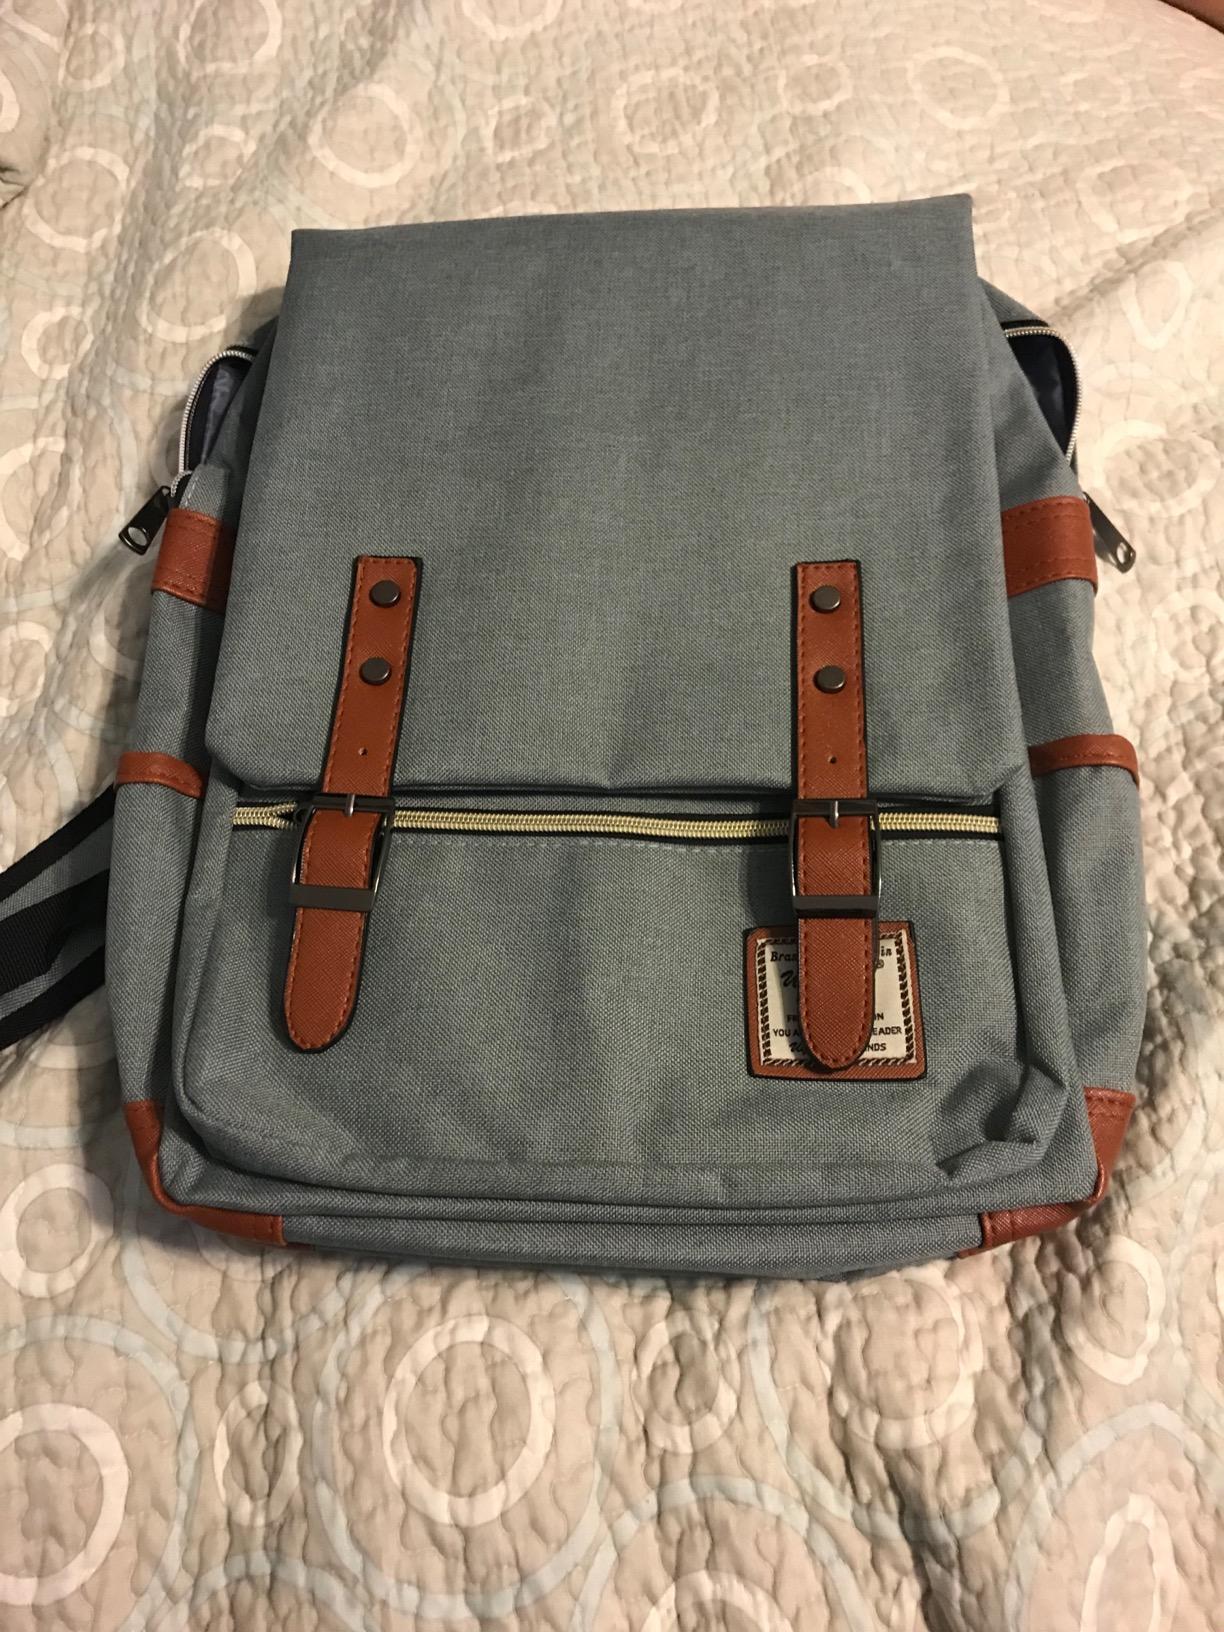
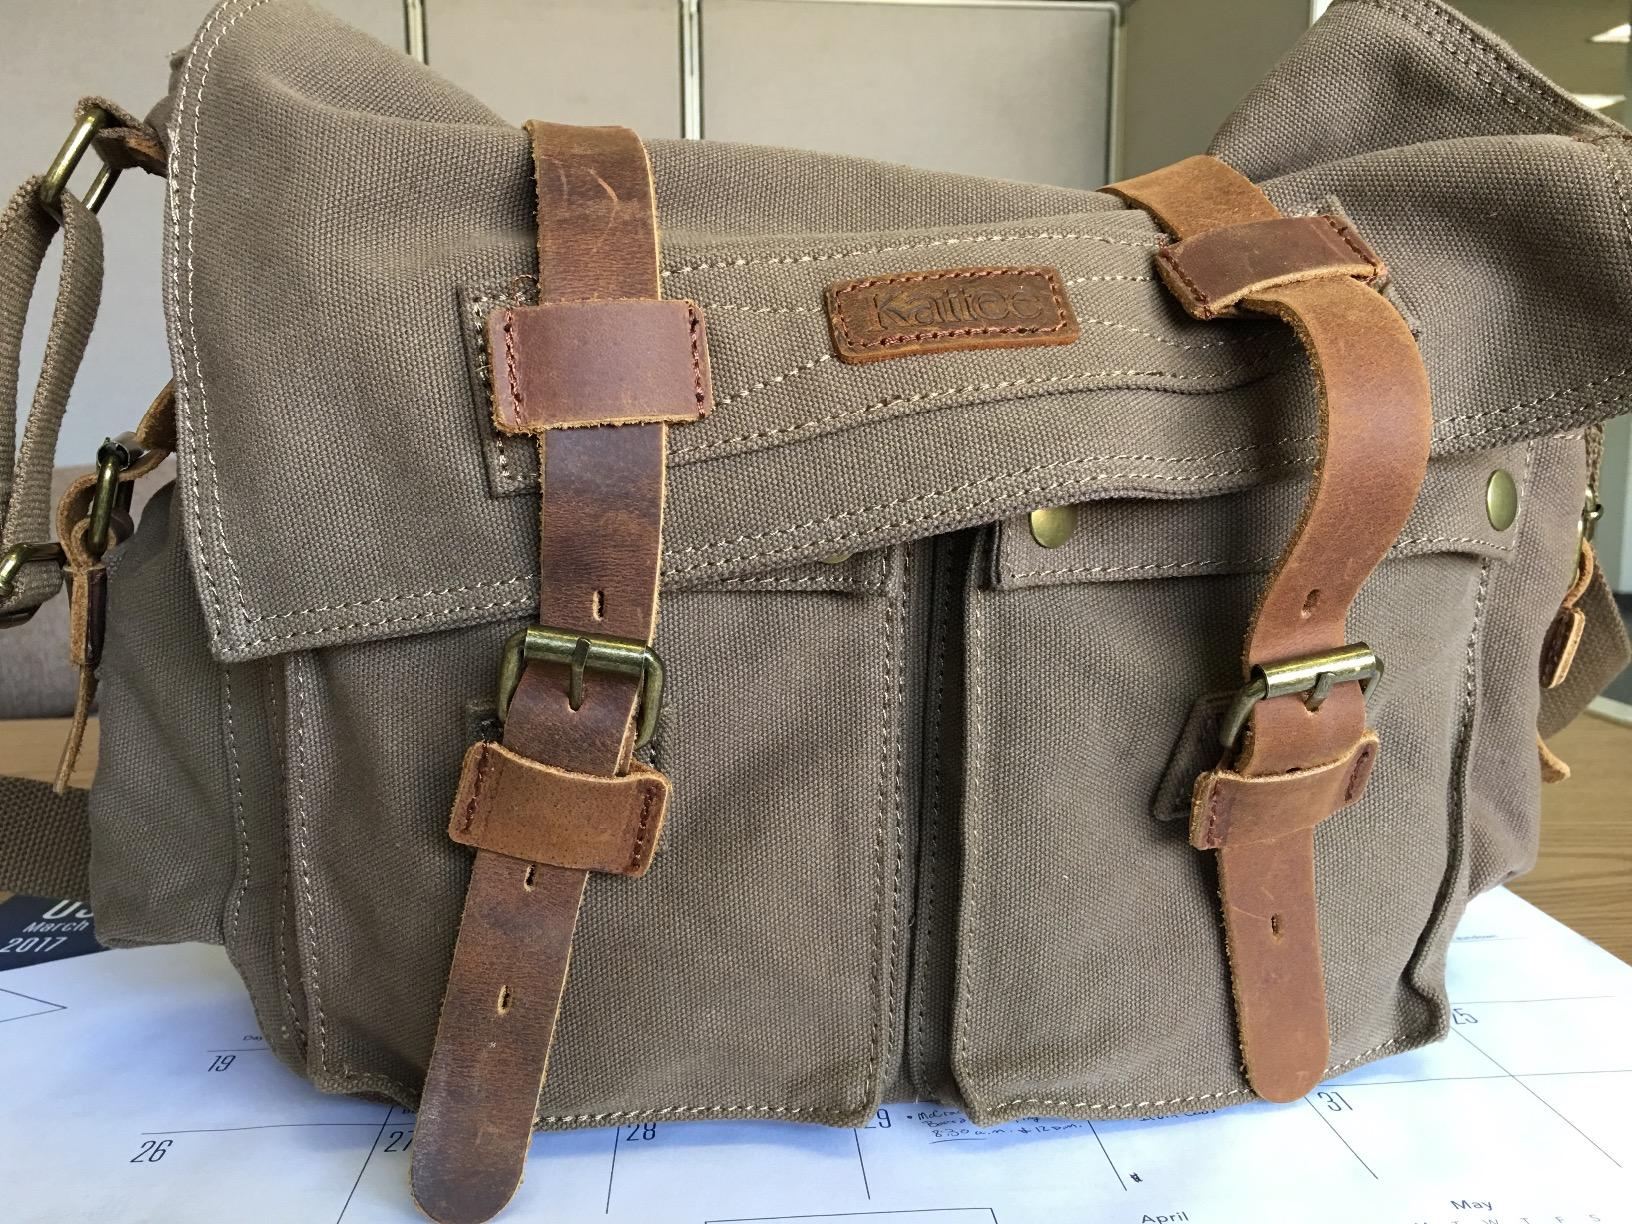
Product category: bag
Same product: no